Kevin Mahogany

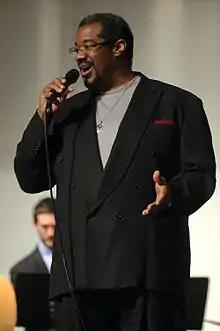
Mahogany at the University of Wisconsin–Eau Claire Jazz Festival, 2007

Kevin Bryant Mahogany (July 30, 1958 – December 17, 2017) was an American jazz vocalist who became prominent in the 1990s. Particularly known for his scat singing, his singing style has been compared with those of Billy Eckstine, Joe Williams and Johnny Hartman.